Hōryū-ji

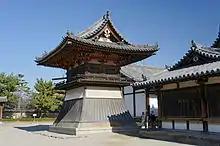
The belfry of the East Precinct

The reconstructed buildings embrace significant cultural influences from the Three Kingdoms of Korea, particularly those of Baekje, and from Eastern Han to Northern Wei of China.